Thunstetten

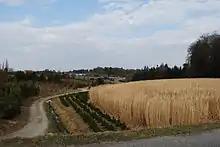
Fields outside Thunstetten

Thunstetten has an area of . Of this area, or 53.9% is used for agricultural purposes, while or 26.2% is forested. Of the rest of the land, or 19.8% is settled (buildings or roads), or 0.3% is either rivers or lakes and or 0.1% is unproductive land.